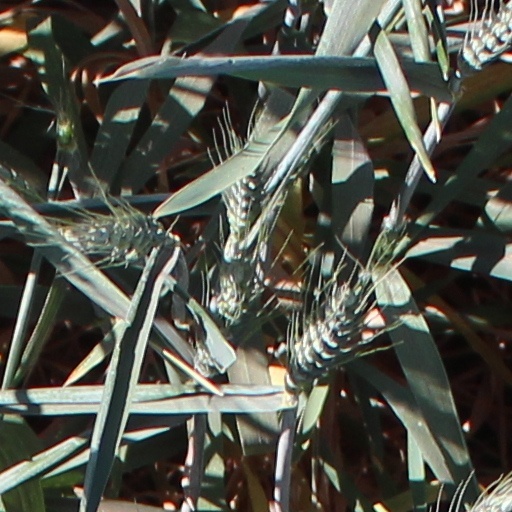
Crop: wheat